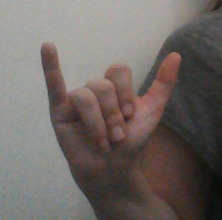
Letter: ya